M. Baliah Naidu

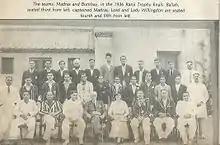
Baliah Captained Madras in the Ranji Trophy finals in 1936

Baliah scored a superlative century in the Buchi Babu Memorial Tournament, playing for the Mylapore Recreation club against the Minerva Cricket Club. Hyder Ali, the versatile Hyderabad medium–pacer bowler, became desperate trying to contain Baliah's flow of strokes. Later, Baliah enhanced the day's cricket with two beautiful catches in the slips.